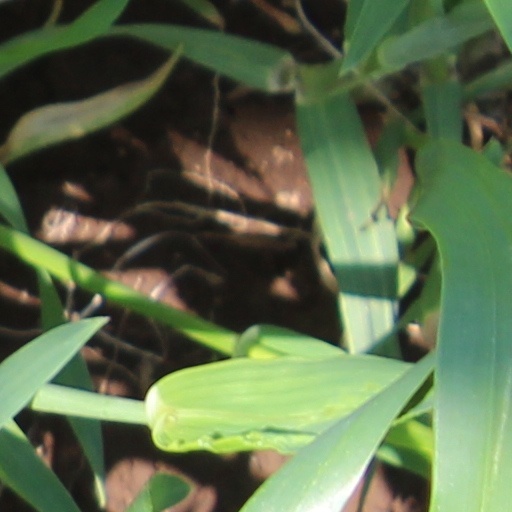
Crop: wheat